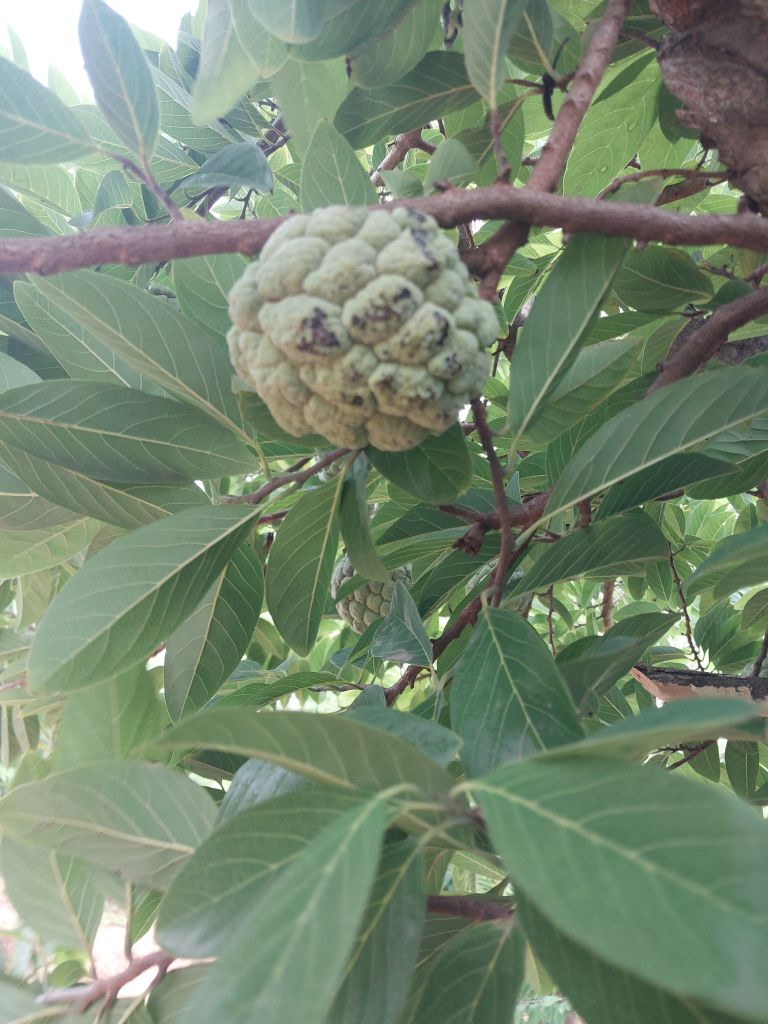
Disease label: Blank Canker